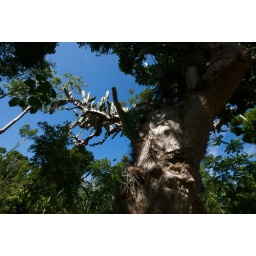
Giant cacti tree in the cacti forest